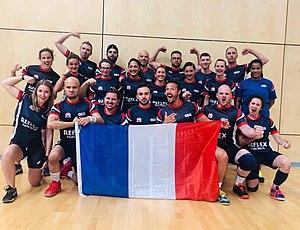
Equipe de France Dodgeball 2019 Newcastle
Le dodgeball est un sport collectif dans lequel les joueurs de chaque équipe tentent d’éliminer leurs adversaires, tout en évitant de se faire toucher eux-mêmes.